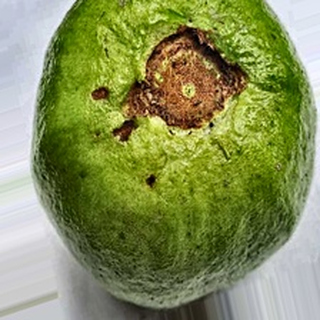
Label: guava_fruit_fly